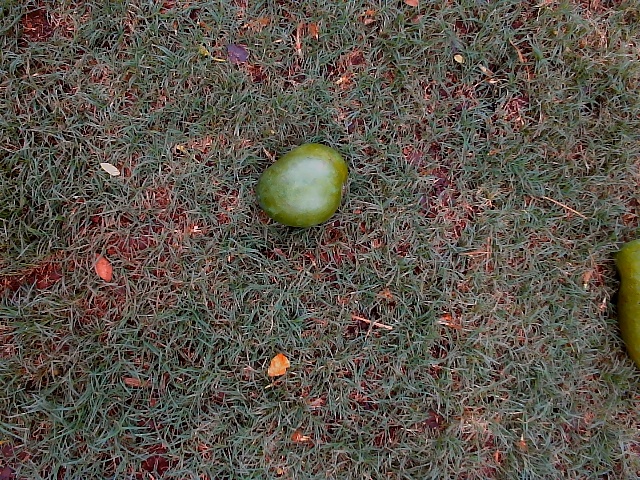
Label: Raw_Mango